To Kau Wan

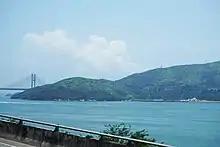
To Kau Wan

To Kau Wan is a bay on the north shore of northeast Lantau Island, Hong Kong.